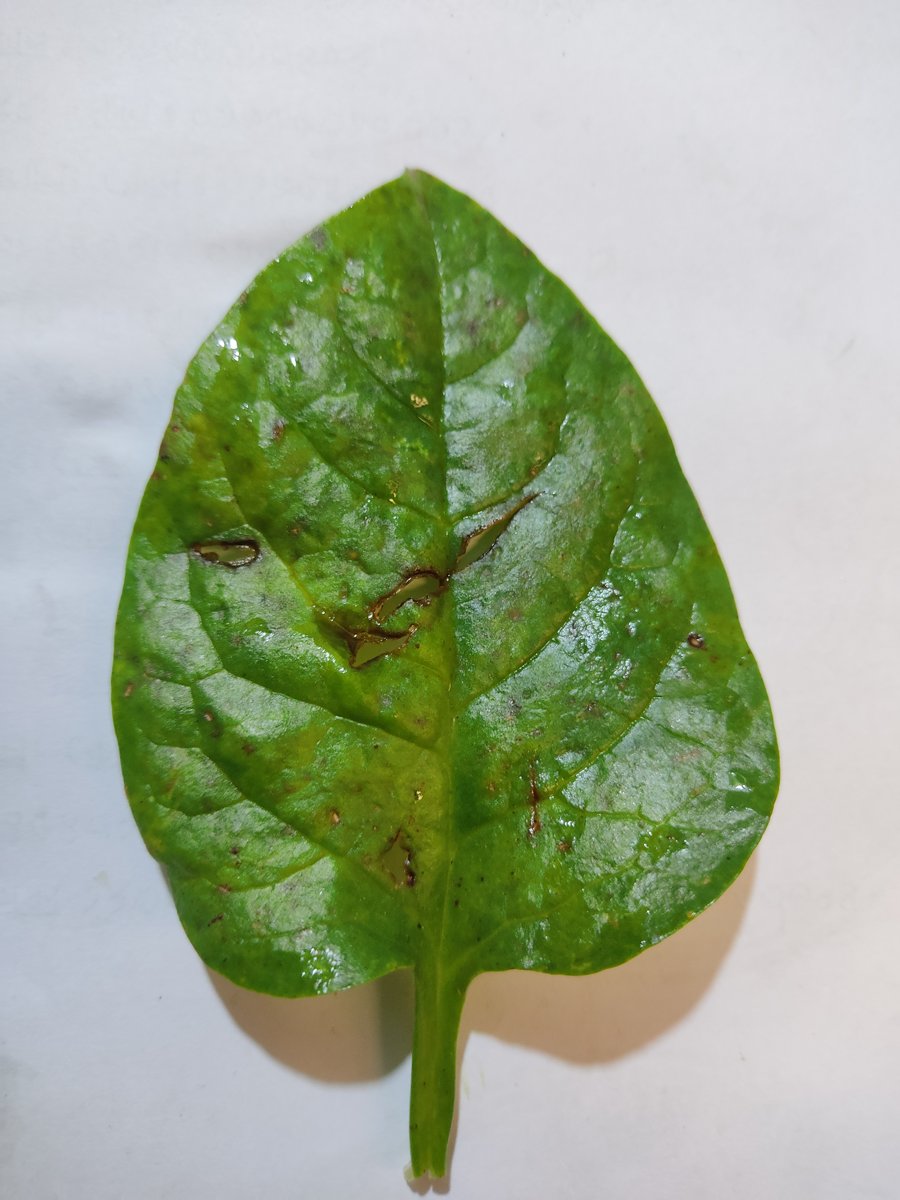
Label: Pest-Damage